Vazgen Sargsyan

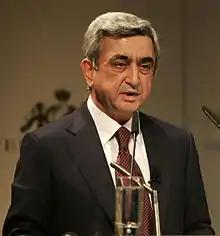
Armenia's former president Serzh Sargsyan was the National Security Minister at the time of the shooting.

Sargsyan (along with Interior Minister Serzh Sargsyan) openly supported Kocharyan and used his influence for his election in March. He called Kocharyan a "man of unity of word and action" and stated that his experience in Karabakh and Armenia "shows that he is capable of solving economic problems also". Kocharyan's main opponent was Karen Demirchyan, the leader of Soviet Armenia from 1974 to 1988. Sargsyan praised Kocharyan for being part of the "struggle of the Armenian people" and criticized Demirchyan for not being part of it.